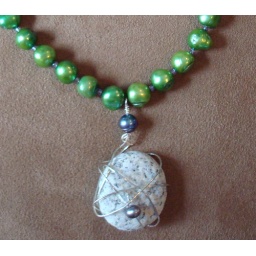
a beach stone from the beach near my house, love the green pearls with it.